Isotopic labeling

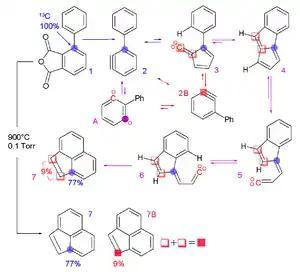
A carbon-13 label was used to determine the mechanism in the 1,2- to 1,3-didehydrobenzene conversion of the phenyl substituted aryne precursor 1 to acenaphthylene.

An "isotopic tracer", (also "isotopic marker" or "isotopic label"), is used in chemistry and biochemistry to help understand chemical reactions and interactions. In this technique, one or more of the atoms of the molecule of interest is substituted for an atom of the same chemical element, but of a different isotope (like a radioactive isotope used in radioactive tracing). Because the labeled atom has the same number of protons, it will behave in almost exactly the same way as its unlabeled counterpart and, with few exceptions, will not interfere with the reaction under investigation. The difference in the number of neutrons, however, means that it can be detected separately from the other atoms of the same element.